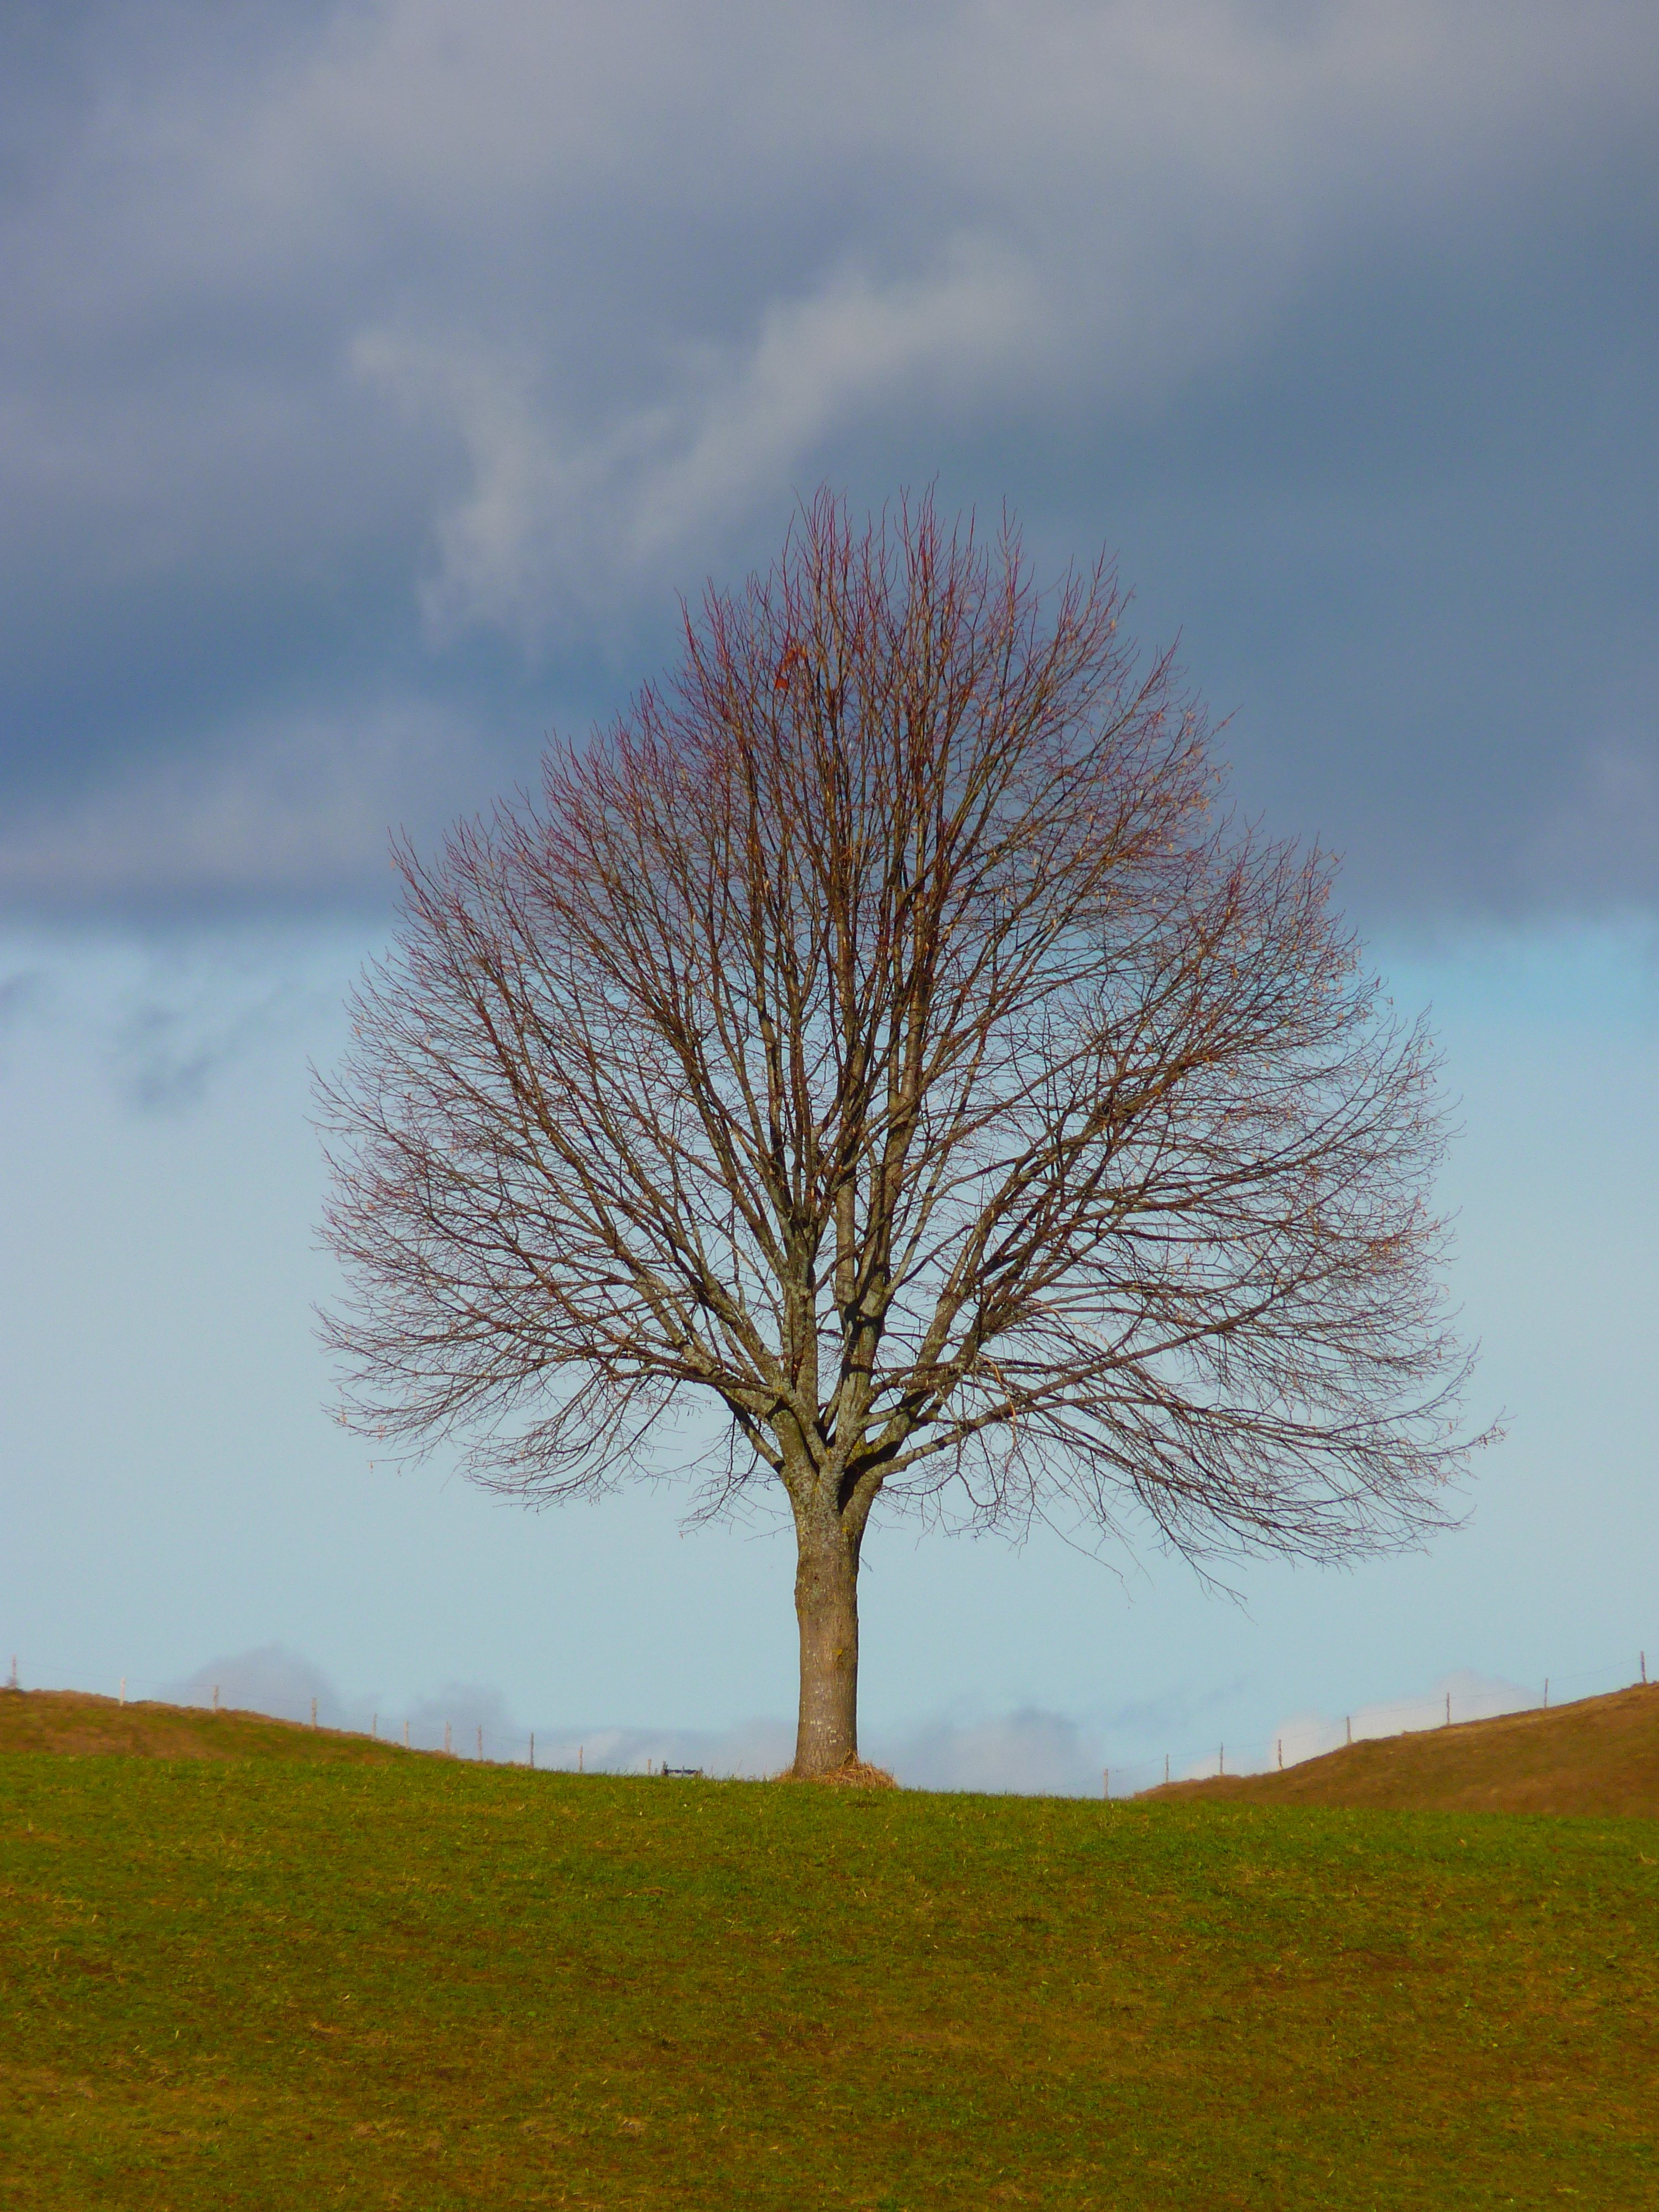
landscape, tree, nature, grass, branch, cloud, plant, sky, field, meadow, prairie, morning, leaf, hill, flower, autumn, still life, season, plain, grassland, rural area, individually, atmospheric phenomenon, grass family, woody plant, land plant